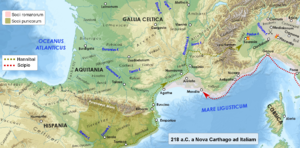
La deuxième guerre punique est le deuxième des trois conflits connus sous le nom de guerres puniques, qui opposent Rome à Carthage. Plus précisément, ce conflit se déroule au IIIᵉ siècle av. J.-C., de 218 à 203 en Europe, puis de 203 à 202 en Afrique.